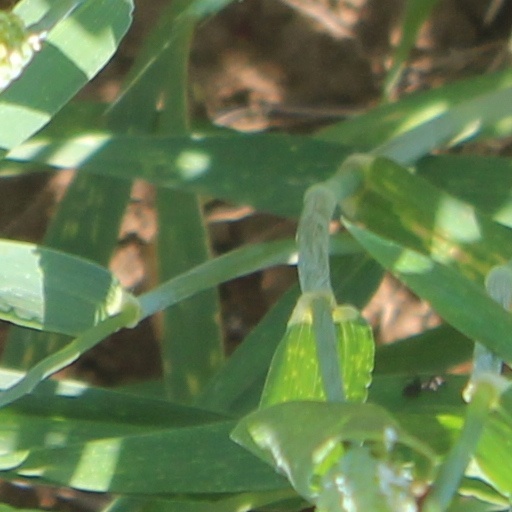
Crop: wheat